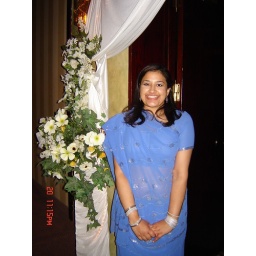
cute by the flowers